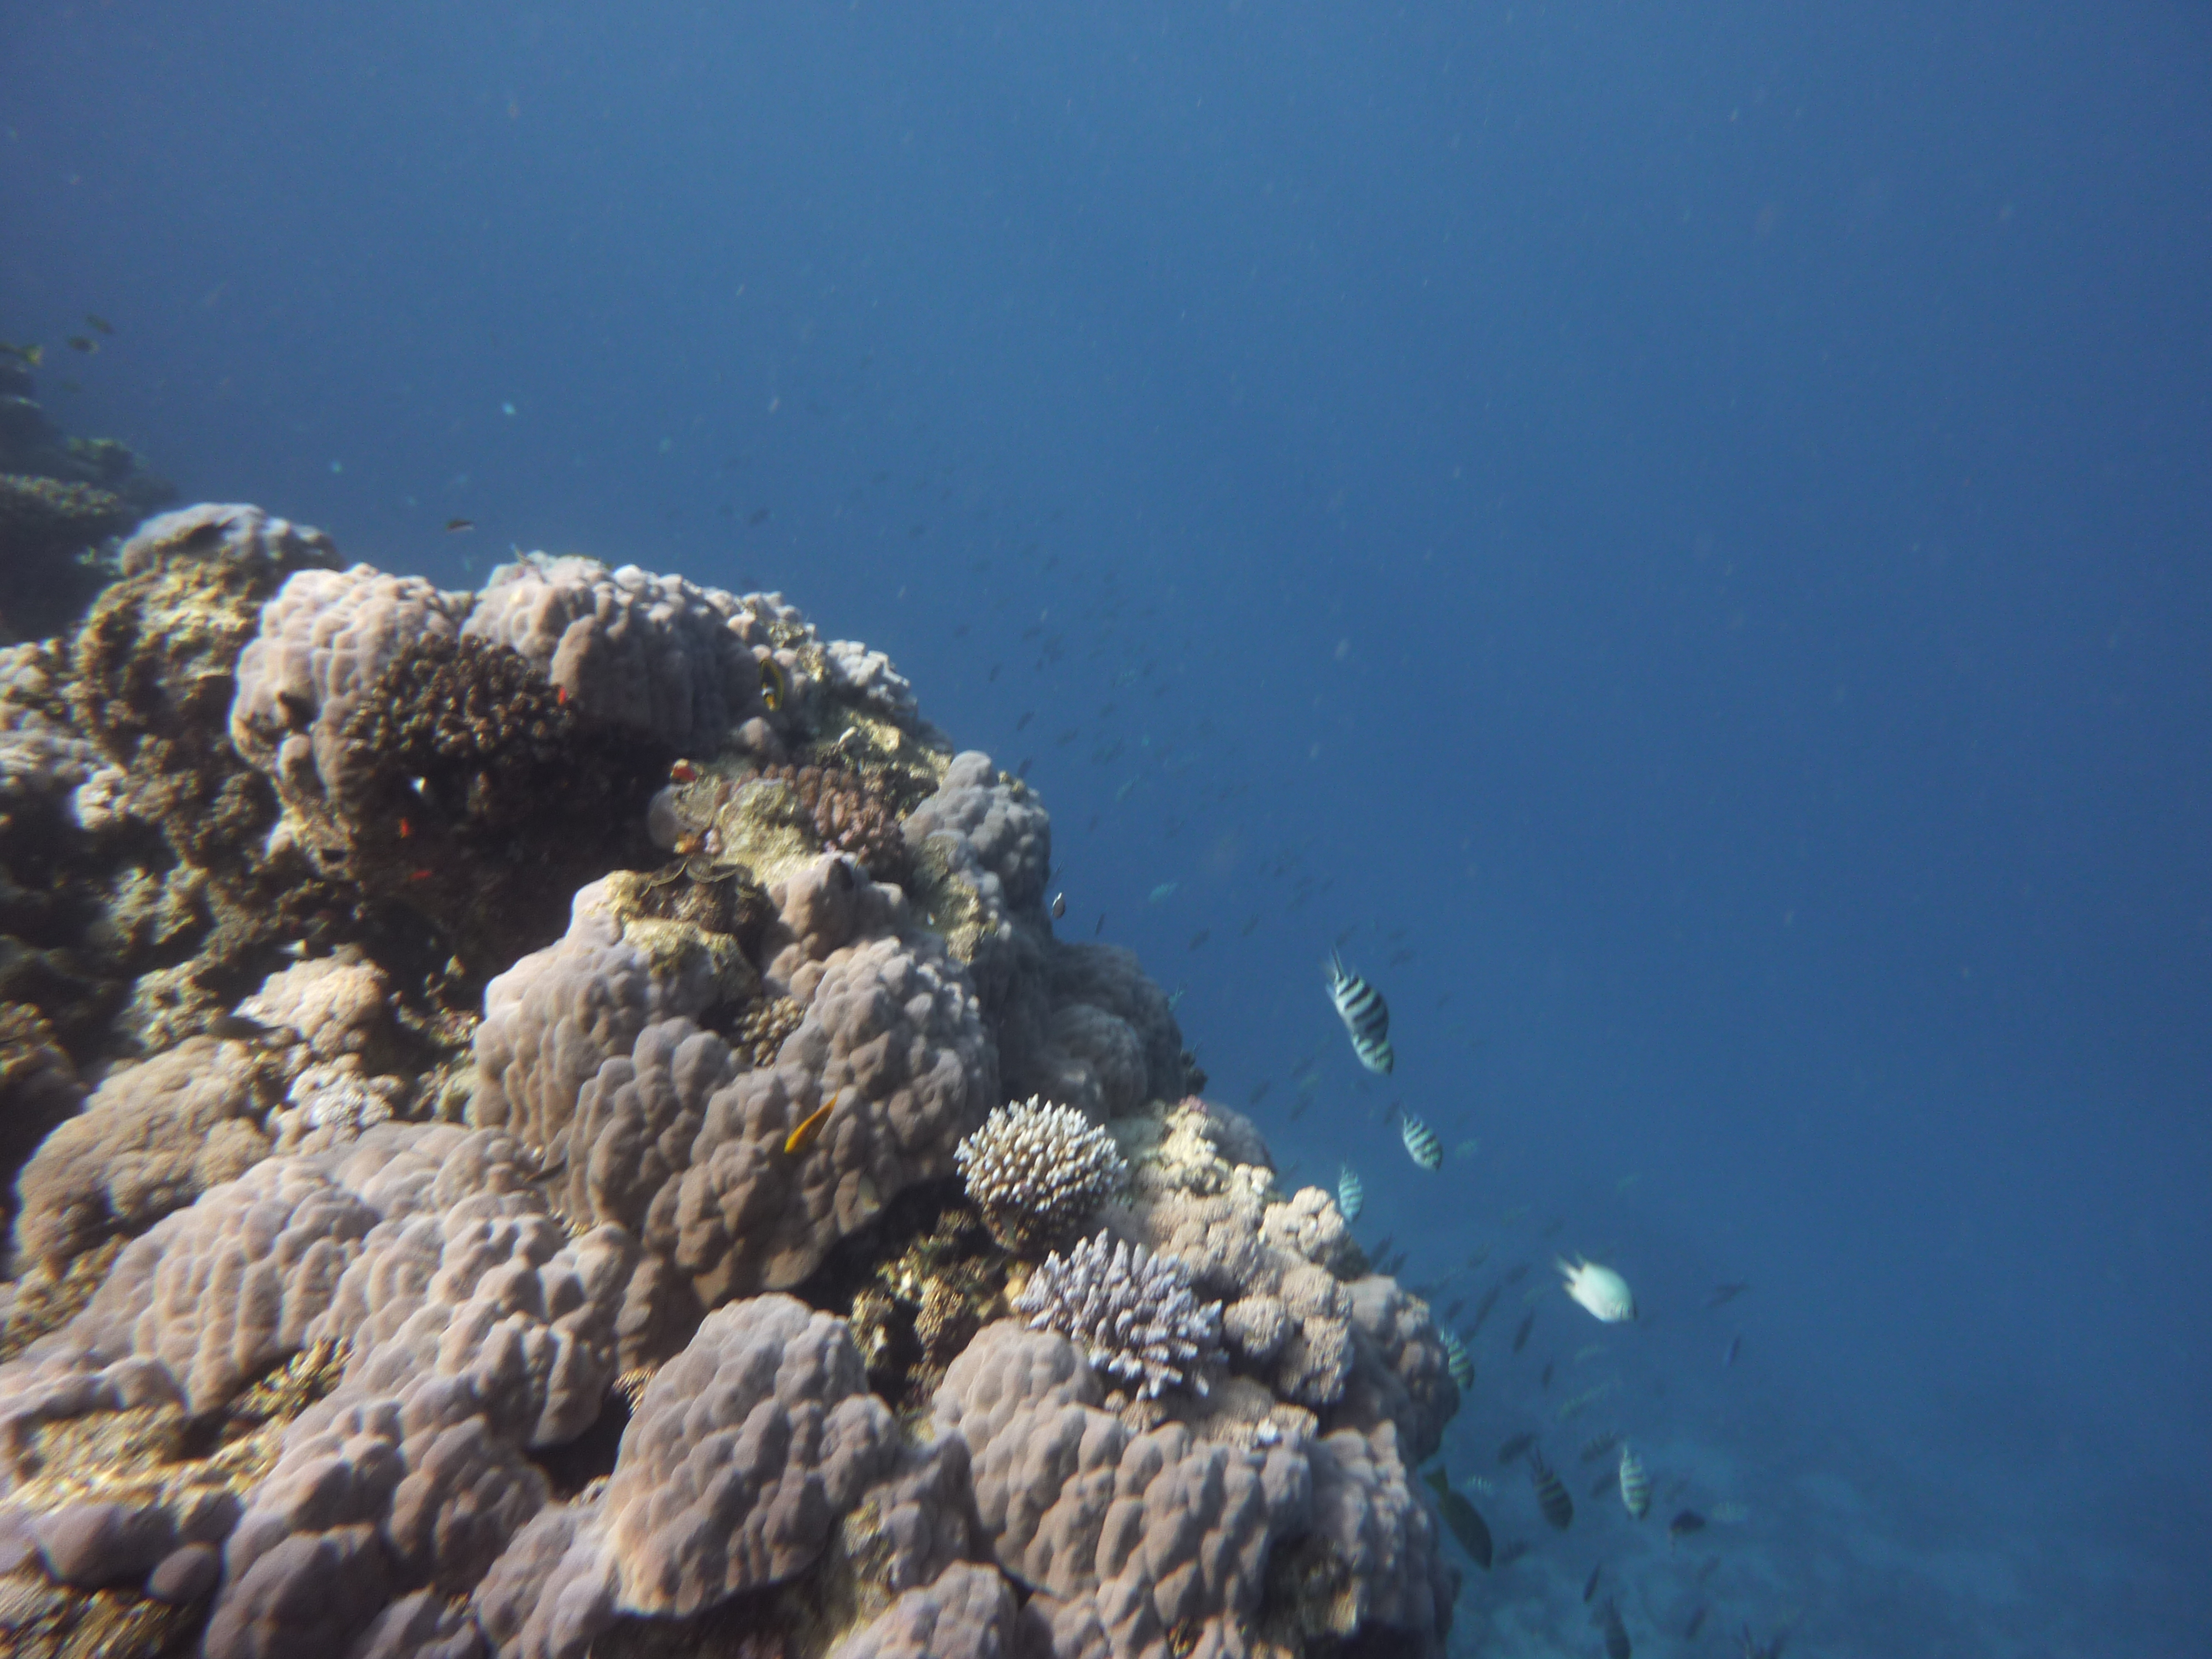
coral reef, underwater, reef, natural environment, marine biology, sea, coral, sky, coastal and oceanic landforms, water, organism, stony coral, coral reef fish, ocean, rock, vacation, invertebrate, fish, coast